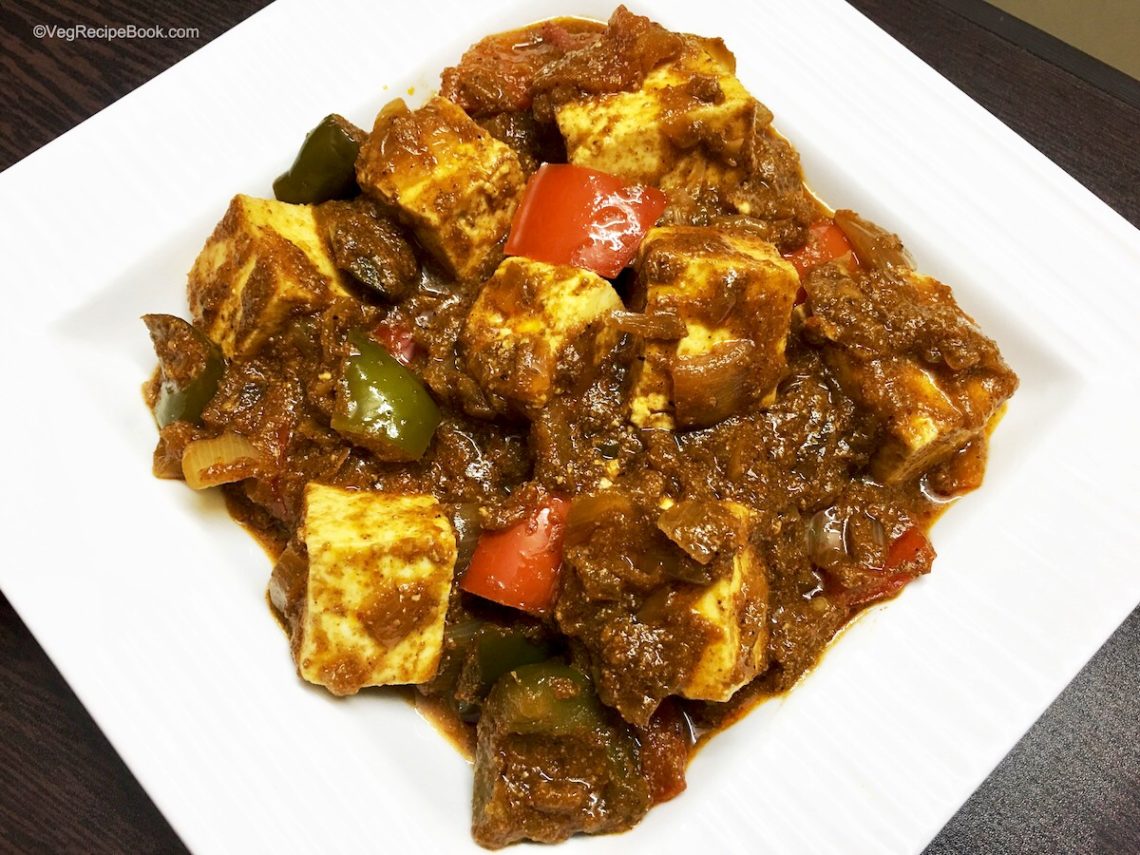
Dish: kadai_paneer